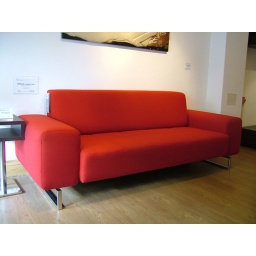
Draco sofa in red